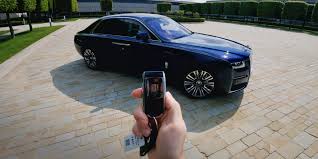
Label: noambulance